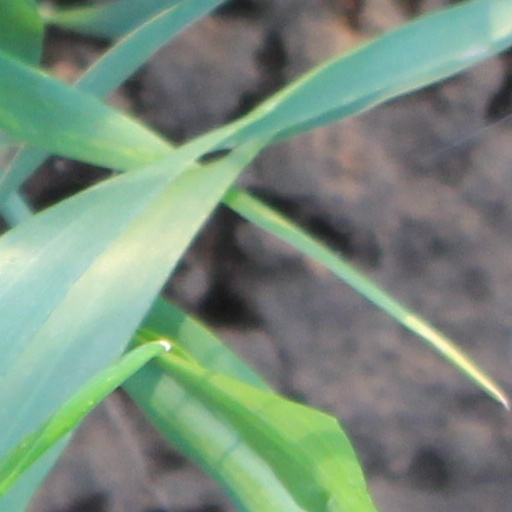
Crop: wheat